Alfa Romeo GTV and Spider

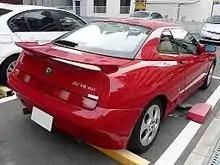
GTV V6 (Phase 2)

The GTV and Spider were designed by Enrico Fumia at Pininfarina. The GTV was planned to re-establish Alfa Romeo's sports coupe tradition during the 1990s. The design dates back to initial renderings in September 1987; the first 1:1 scale clay models were completed in July 1988. Fiat's then CEO, Vittorio Ghidella, rejected Pininfarina's interior design proposal created by Giuseppe Randazzo, after which the Centro Stile Alfa Romeo under Walter de Silva was assigned the responsibility for the completion of the exterior design details and a completely new design of the interior. The Drag coefficient of the final design was 0.33 for the GTV and 0.38 for the Spider. The Chief Engineer for the project was Bruno Carela. The Spider and GTV are based on the then current Fiat Group compact car platform, called "Tipo Due" (or Type 2) – in this case a heavily modified version with an all new multilink rear suspension. The front suspension and drivetrain are shared with the 1992 Alfa 155 saloon.